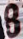
Number: 8